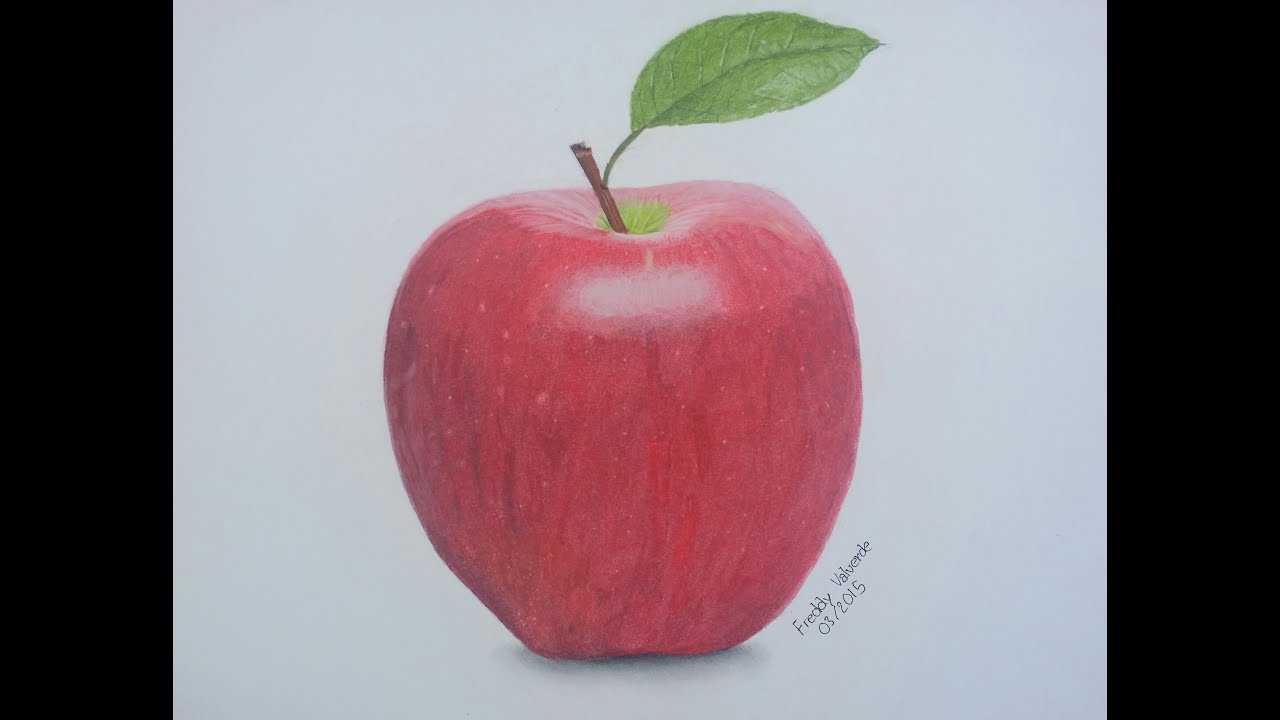
Label: Apple